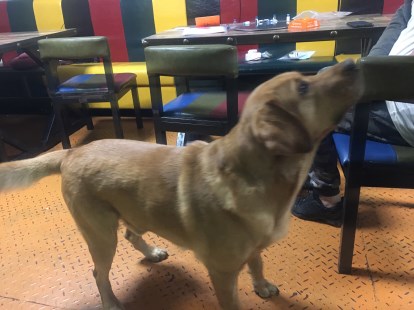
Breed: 3580-n000122-Labrador_retriever